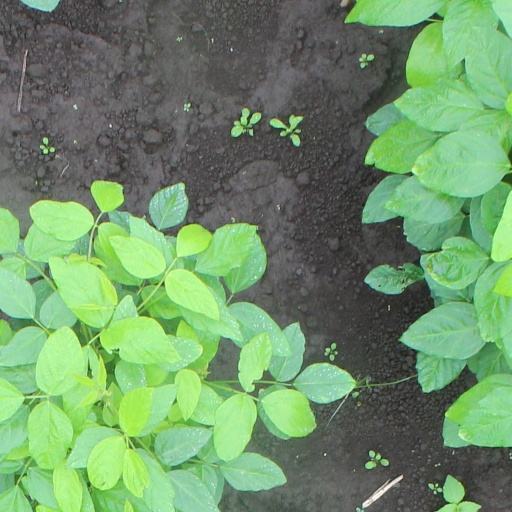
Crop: soybean